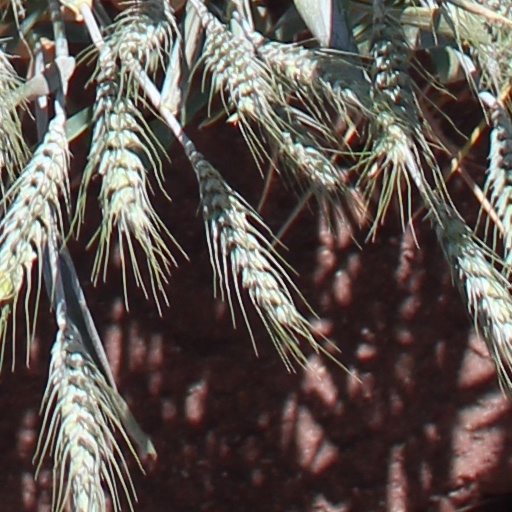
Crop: wheat